Phil Collins

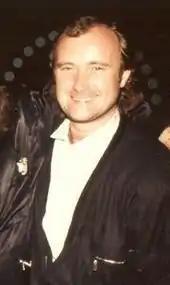
Collins in the 1980s

The No Jacket Required World Tour saw Collins perform 85 shows between February and July 1985. On 13 July, Collins took part in the Live Aid concerts, a continuation of the fundraising effort started by Band Aid. Collins was the only performer to appear at the London concert at Wembley Stadium and the US concert at JFK Stadium in Philadelphia on the same day. After performing what "Ultimate Classic Rock" called "an especially crowd-pleasing selection of songs" in London, including "Against All Odds", "In the Air Tonight", and playing alongside Sting, Collins flew to Philadelphia on a Concorde to perform his solo material, play drums for Clapton, and drum with Plant and Jimmy Page for a Led Zeppelin reunion. The latter performance was poorly received and later disowned by the band. Page later said that Collins had not learned his parts for the set. Collins responded that the band "weren't very good", that a "dribbling" Page had made him feel uncomfortable, and he only continued with the set rather than leave the stage in order to avoid negative attention. In November 1985, the song "Separate Lives", a duet featuring Collins and Marilyn Martin for the musical drama film "White Nights", was released and became a US number one hit.